God the Father in Western art

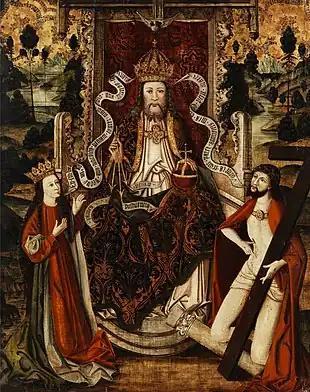
God the Father on a throne, with the Virgin Mary and Jesus, Westphalia, Germany, late 15th century.

The Second Council of Nicaea in 787 effectively ended the first period of Byzantine iconoclasm and restored the honouring of icons and holy images in general. However, this did not immediately translate into large scale depictions of God the Father. Even supporters of the use of icons in the 8th century, such as Saint John of Damascus, drew a distinction between images of God the Father and those of Christ.